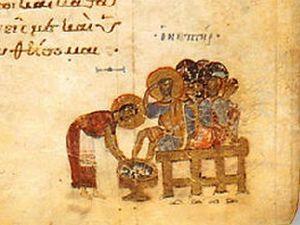
Psaume 50, Psautier de Théodore, Monastère du Studion, Constatinople _ British Museum.
Le monastère du Stoudion ou monastère de Stoudios était un établissement religieux de Constantinople fondé vers 460 par un bienfaiteur privé du nom de Studius ou Stoudios, un aristocrate qui fut consul pour l'année 454. Il était placé sous le vocable de saint Jean Baptiste. Il était situé à l'extrême sud-ouest de la ville byzantine, dans le quartier de Psamathia, non loin du Mur de Théodose et de la mer de Marmara. Ses moines étaient appelés « studites » ou « stoudites ».
Le lavement des pieds, appelé aussi podonipsie en grec ou pedilavium en latin, est un acte rituel accompli en mémoire du lavement des pieds des apôtres par Jésus-Christ la veille de sa Passion, avant de se mettre à table pour la cène.